Henry George Kendall

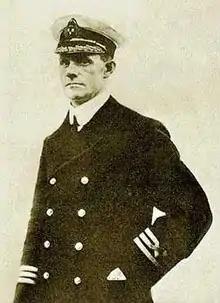
Kendall c. 1914

Henry George Kendall (30 January 1874 – 28 November 1965) was a British sea captain who survived several shipwrecks, including the collision and sinking of the ocean liner "Empress of Ireland" in 1914 and an attack by a Kaiserliche Marine submarine during the First World War. He was also noted for his role in the capture of murderer Dr. Hawley Harvey Crippen.